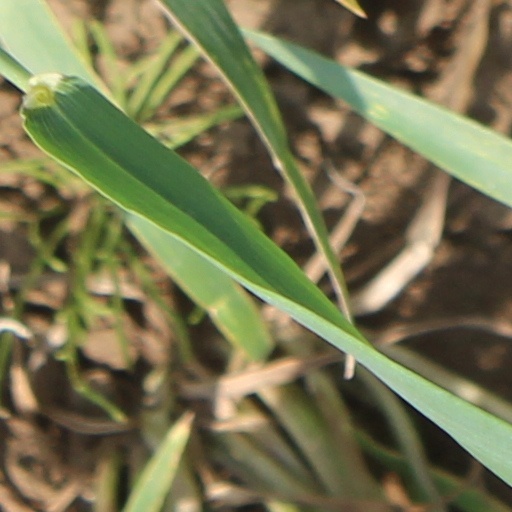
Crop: wheat